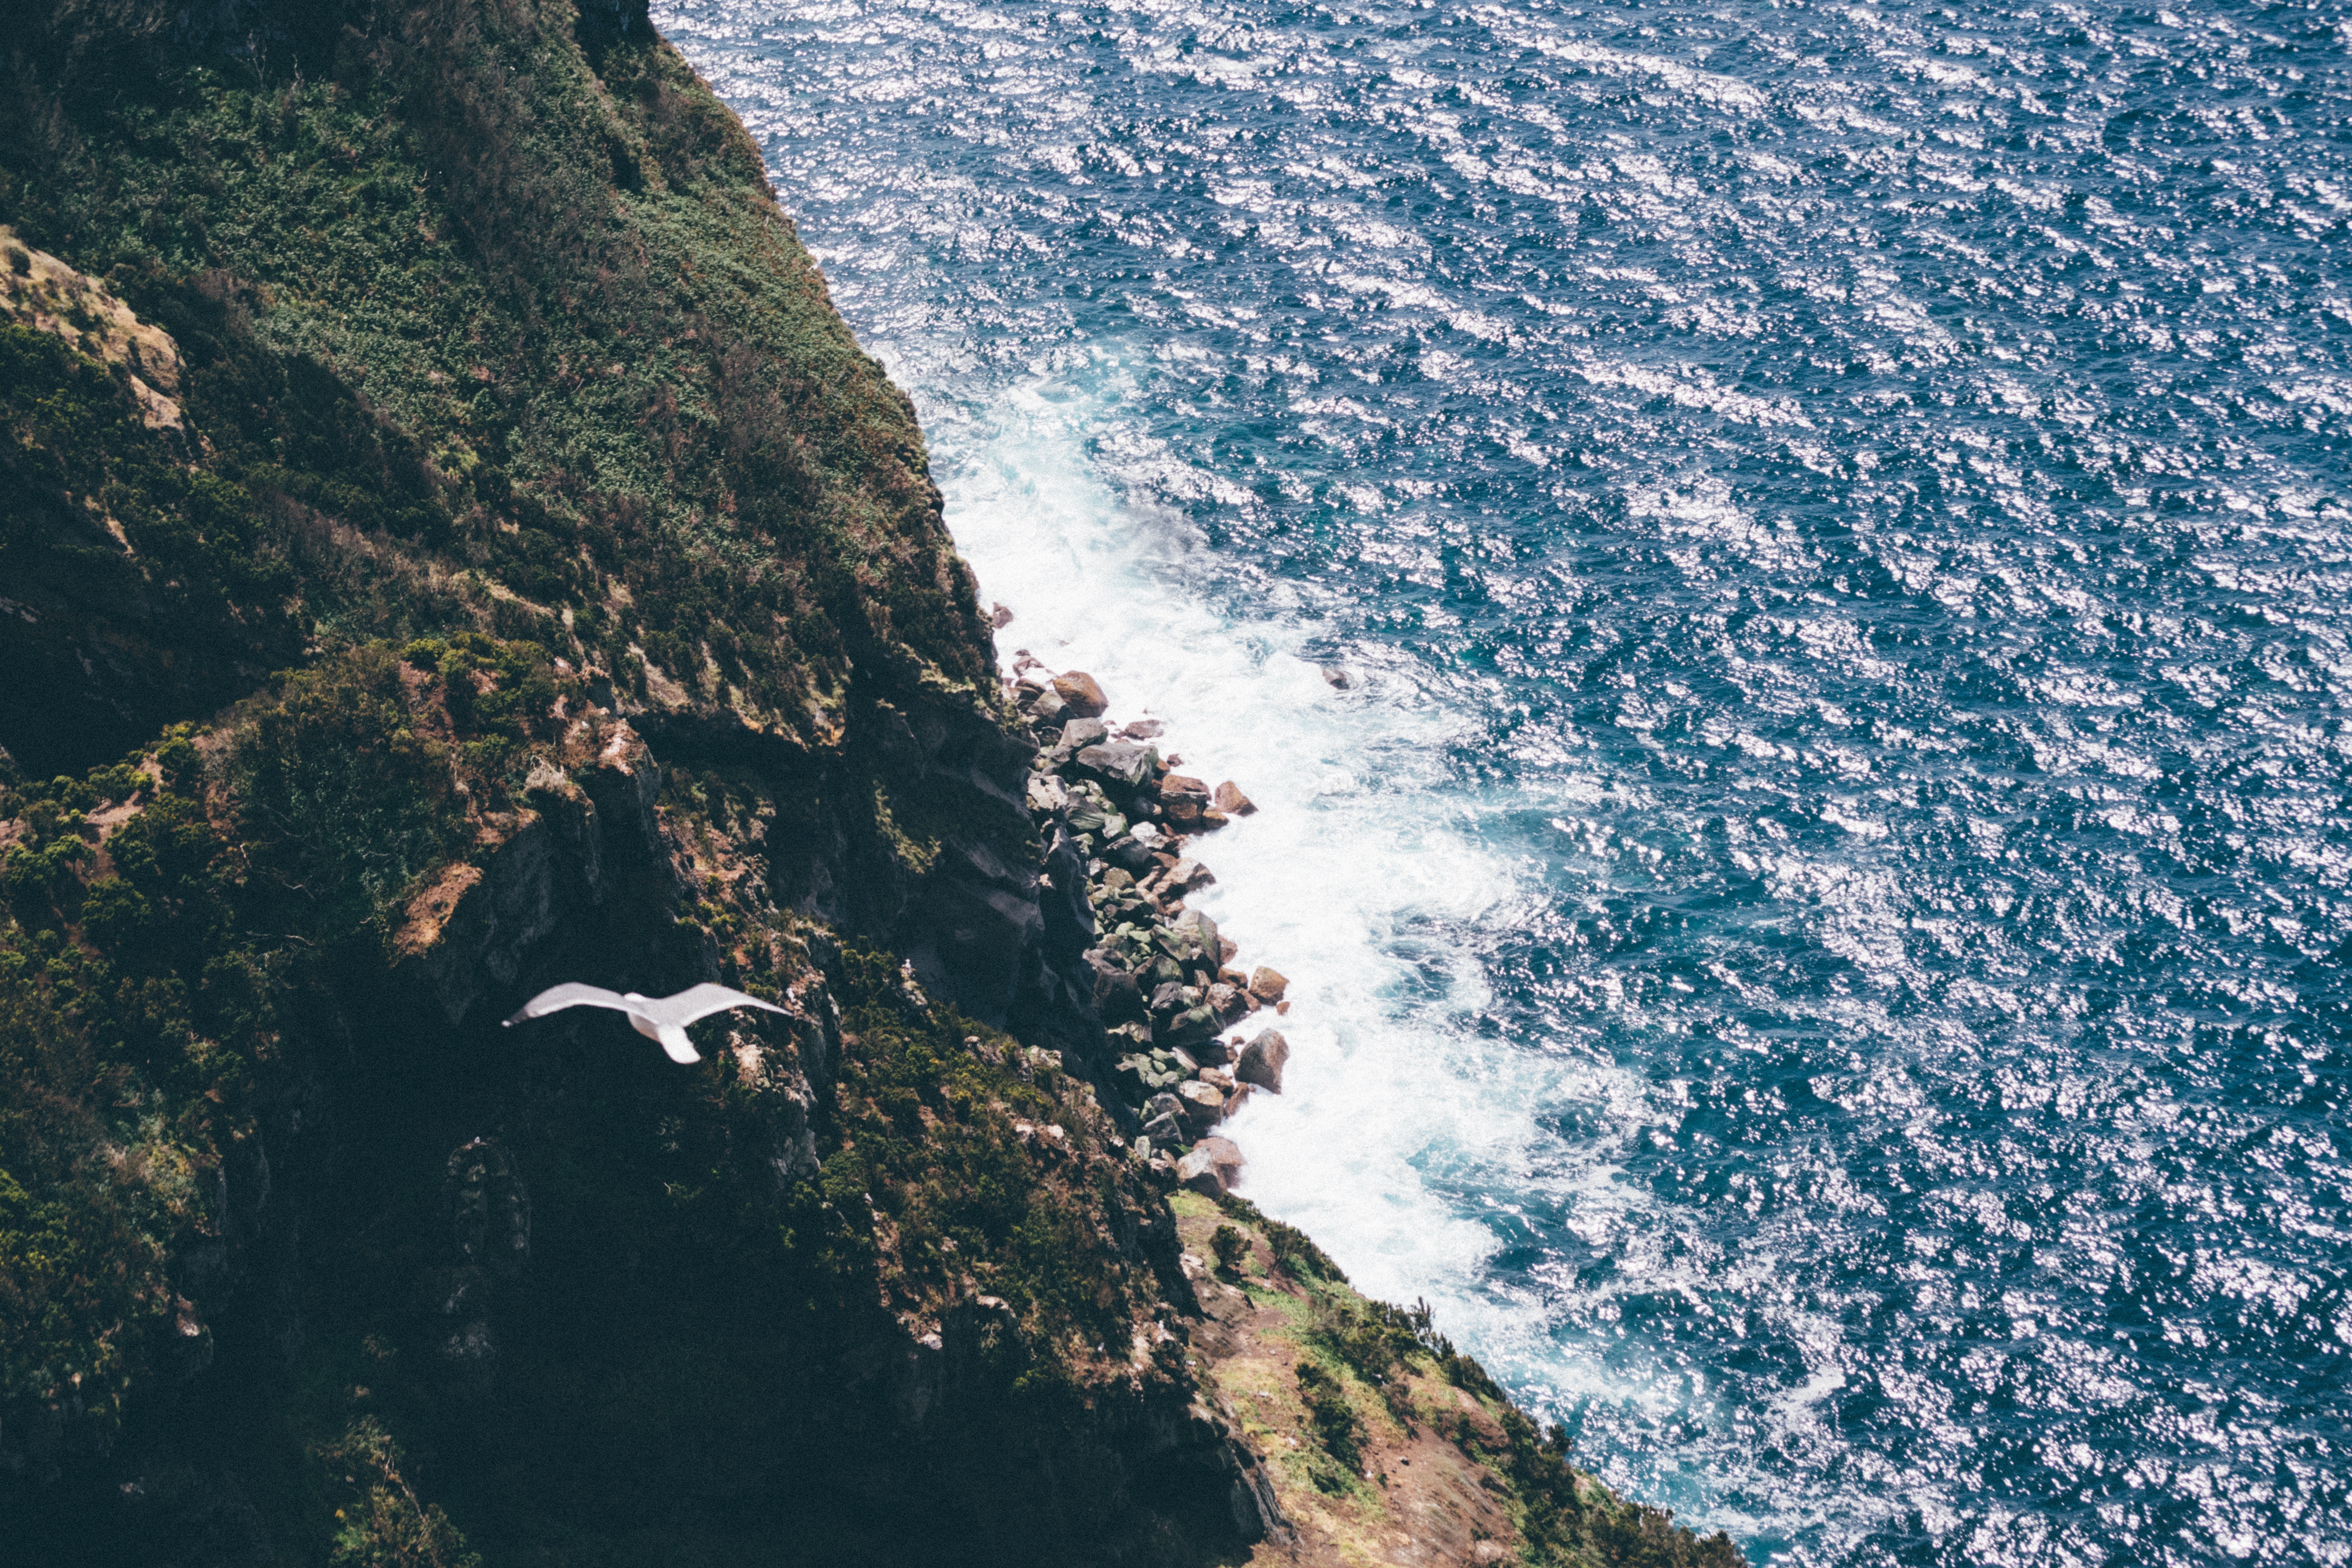
water, sea, sky, coast, cliff, ocean, cape, coastal and oceanic landforms, terrain, aerial photography, promontory, headland, wave, photography, klippe, earth, rock, mountain, bay, sound, bight, seabird, vacation